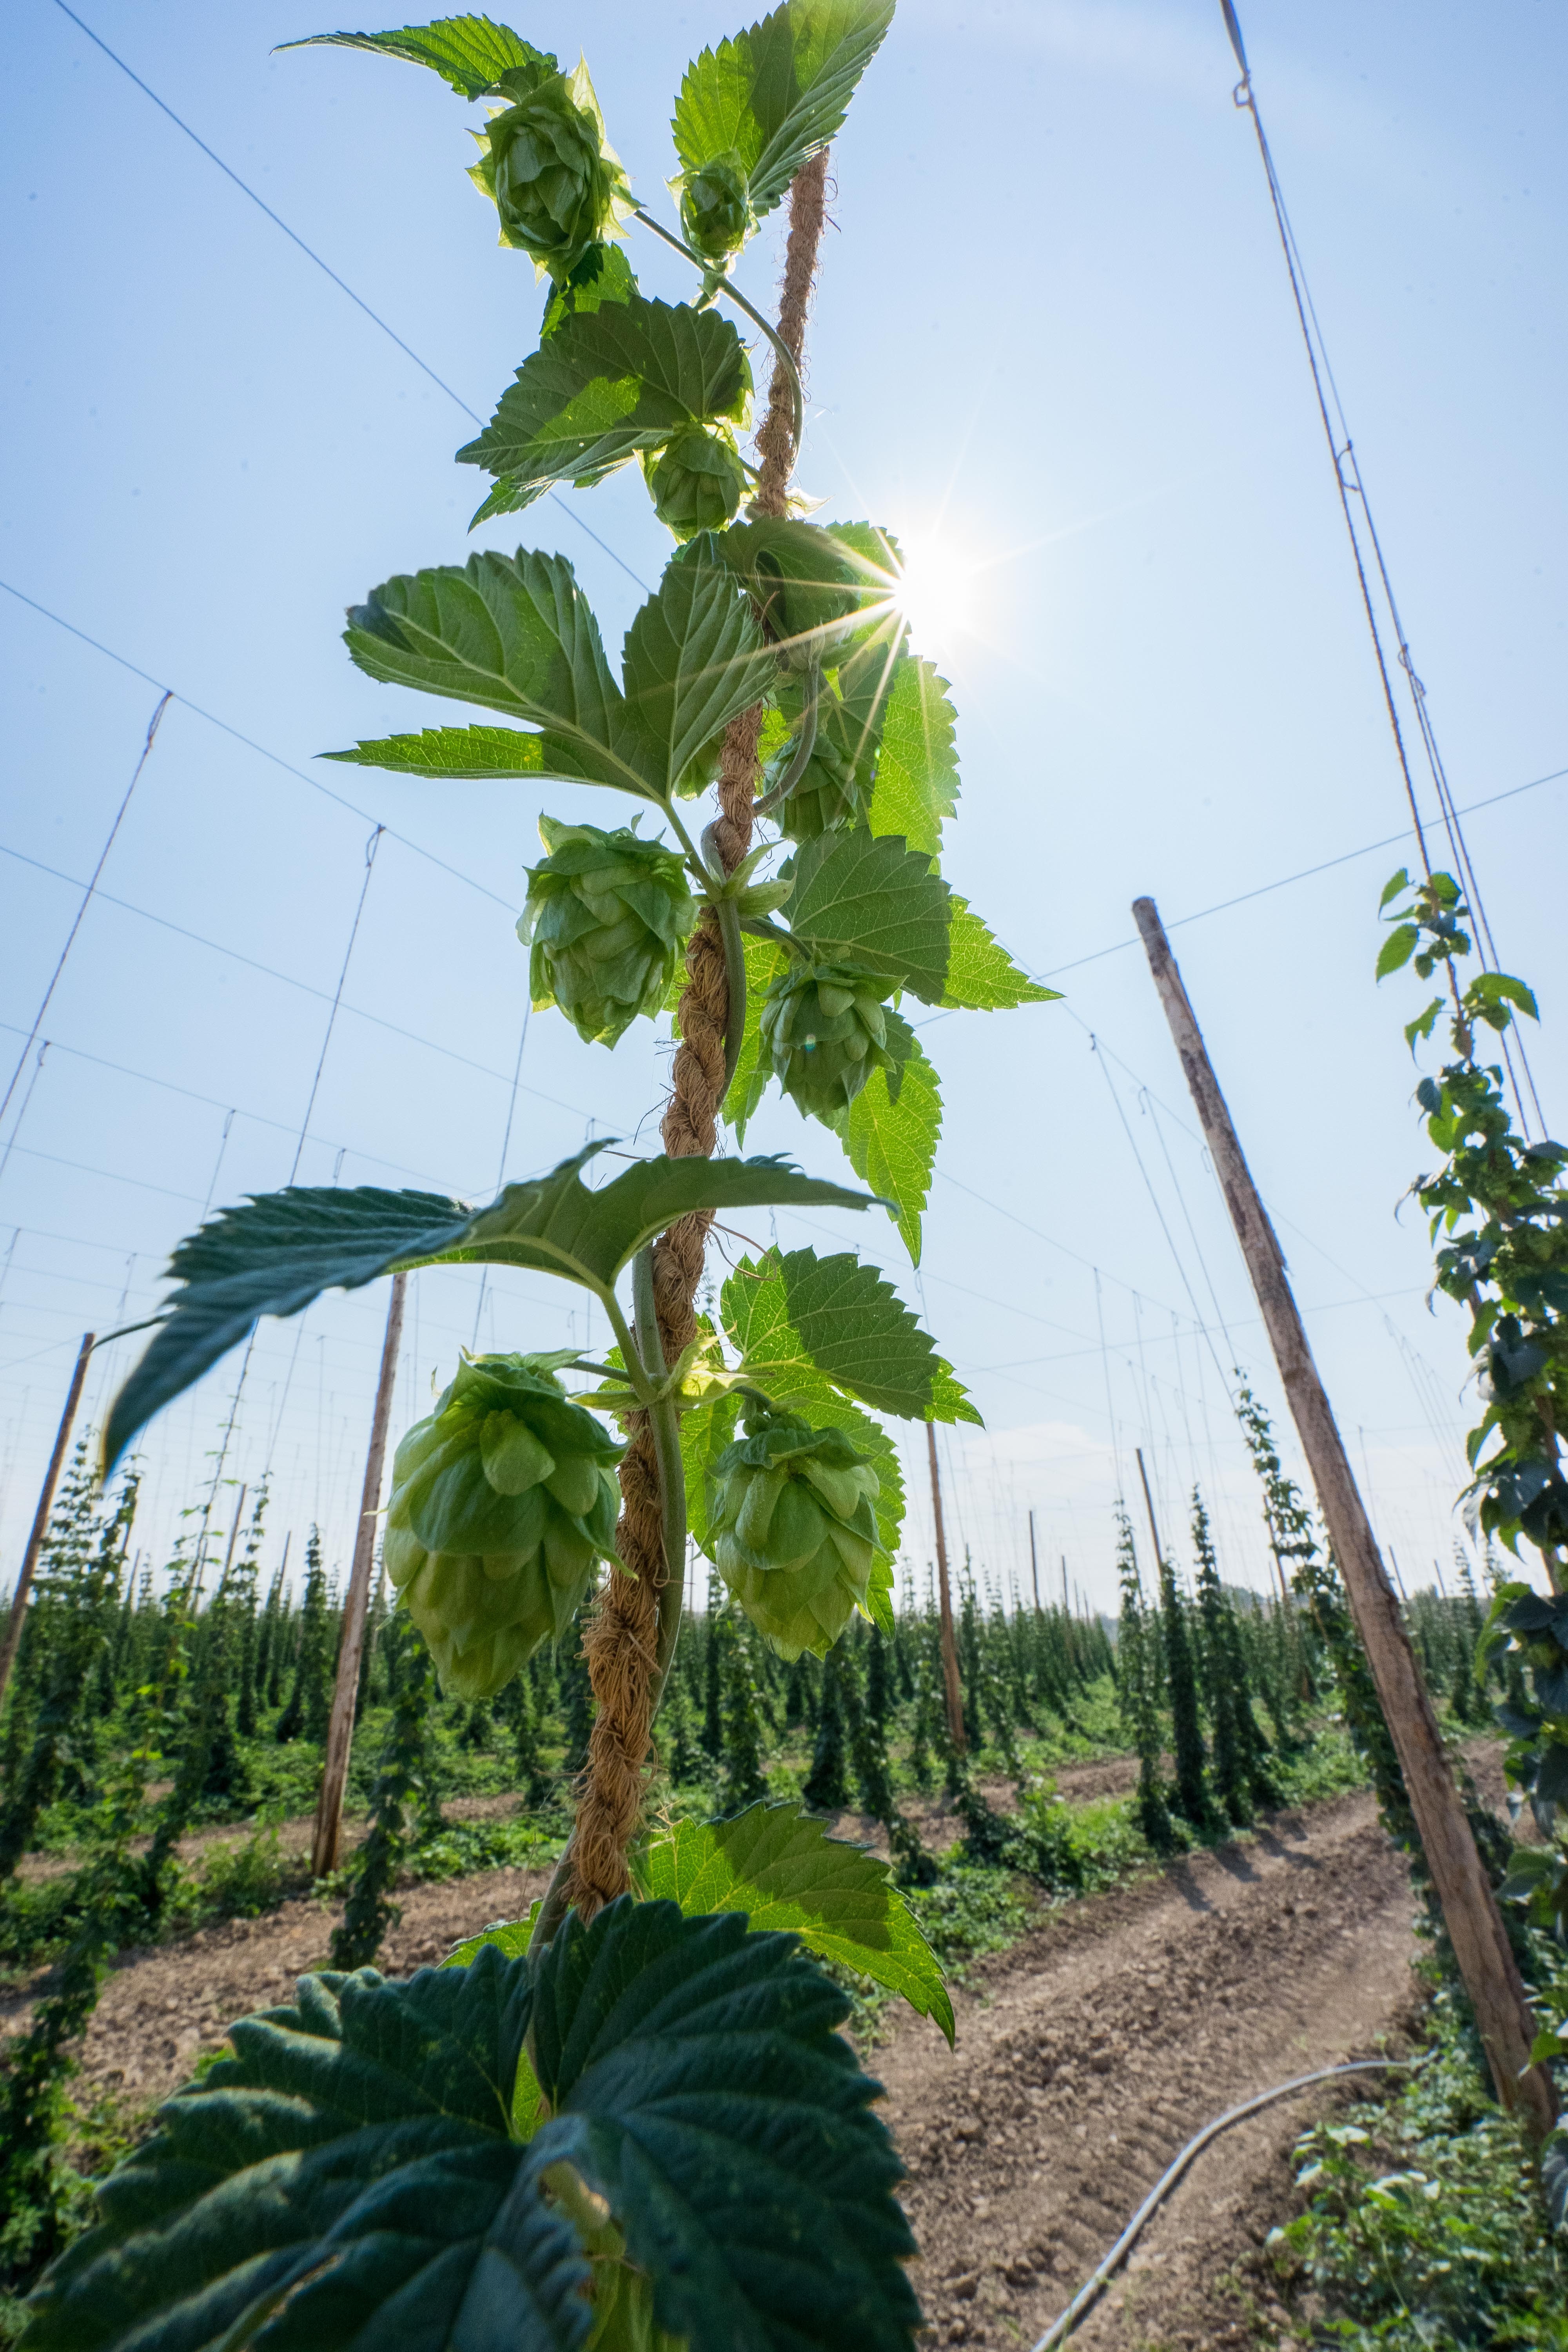
plant, flower, leaf, tree, flowering plant, humulus lupulus, crop, nettle family, annual plant, plant stem, plantation